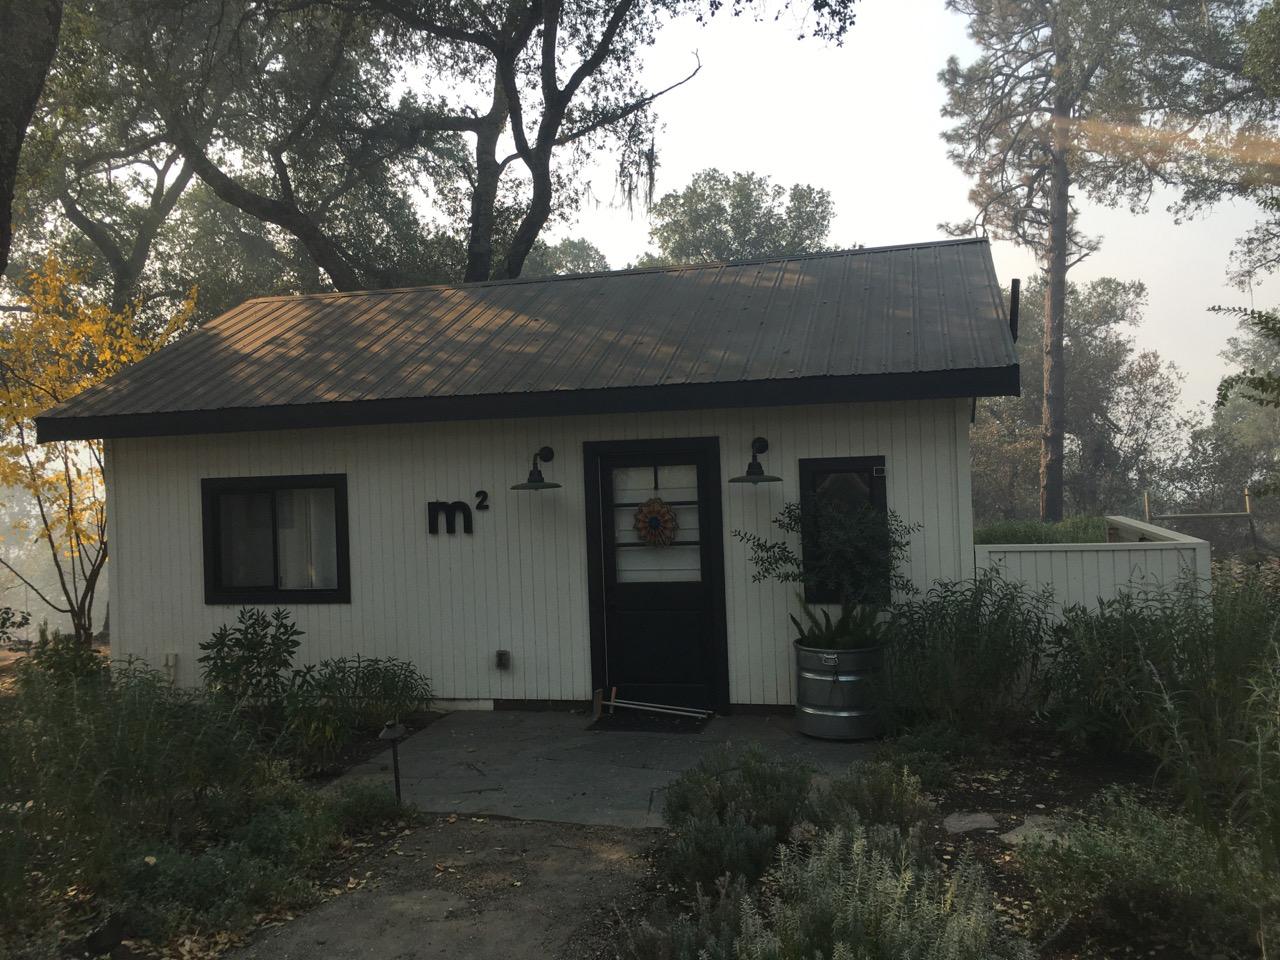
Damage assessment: no_damage